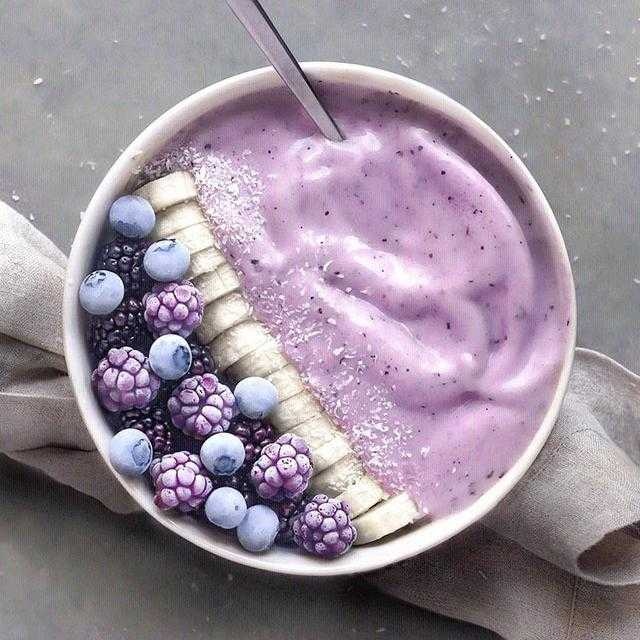
Label: Blueberry